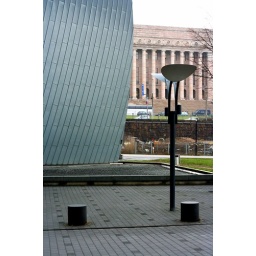
curved zinc roof of the Kiasma (Museum of Contemporary Art) with the Parliament building in the background. architect: Steven Holl